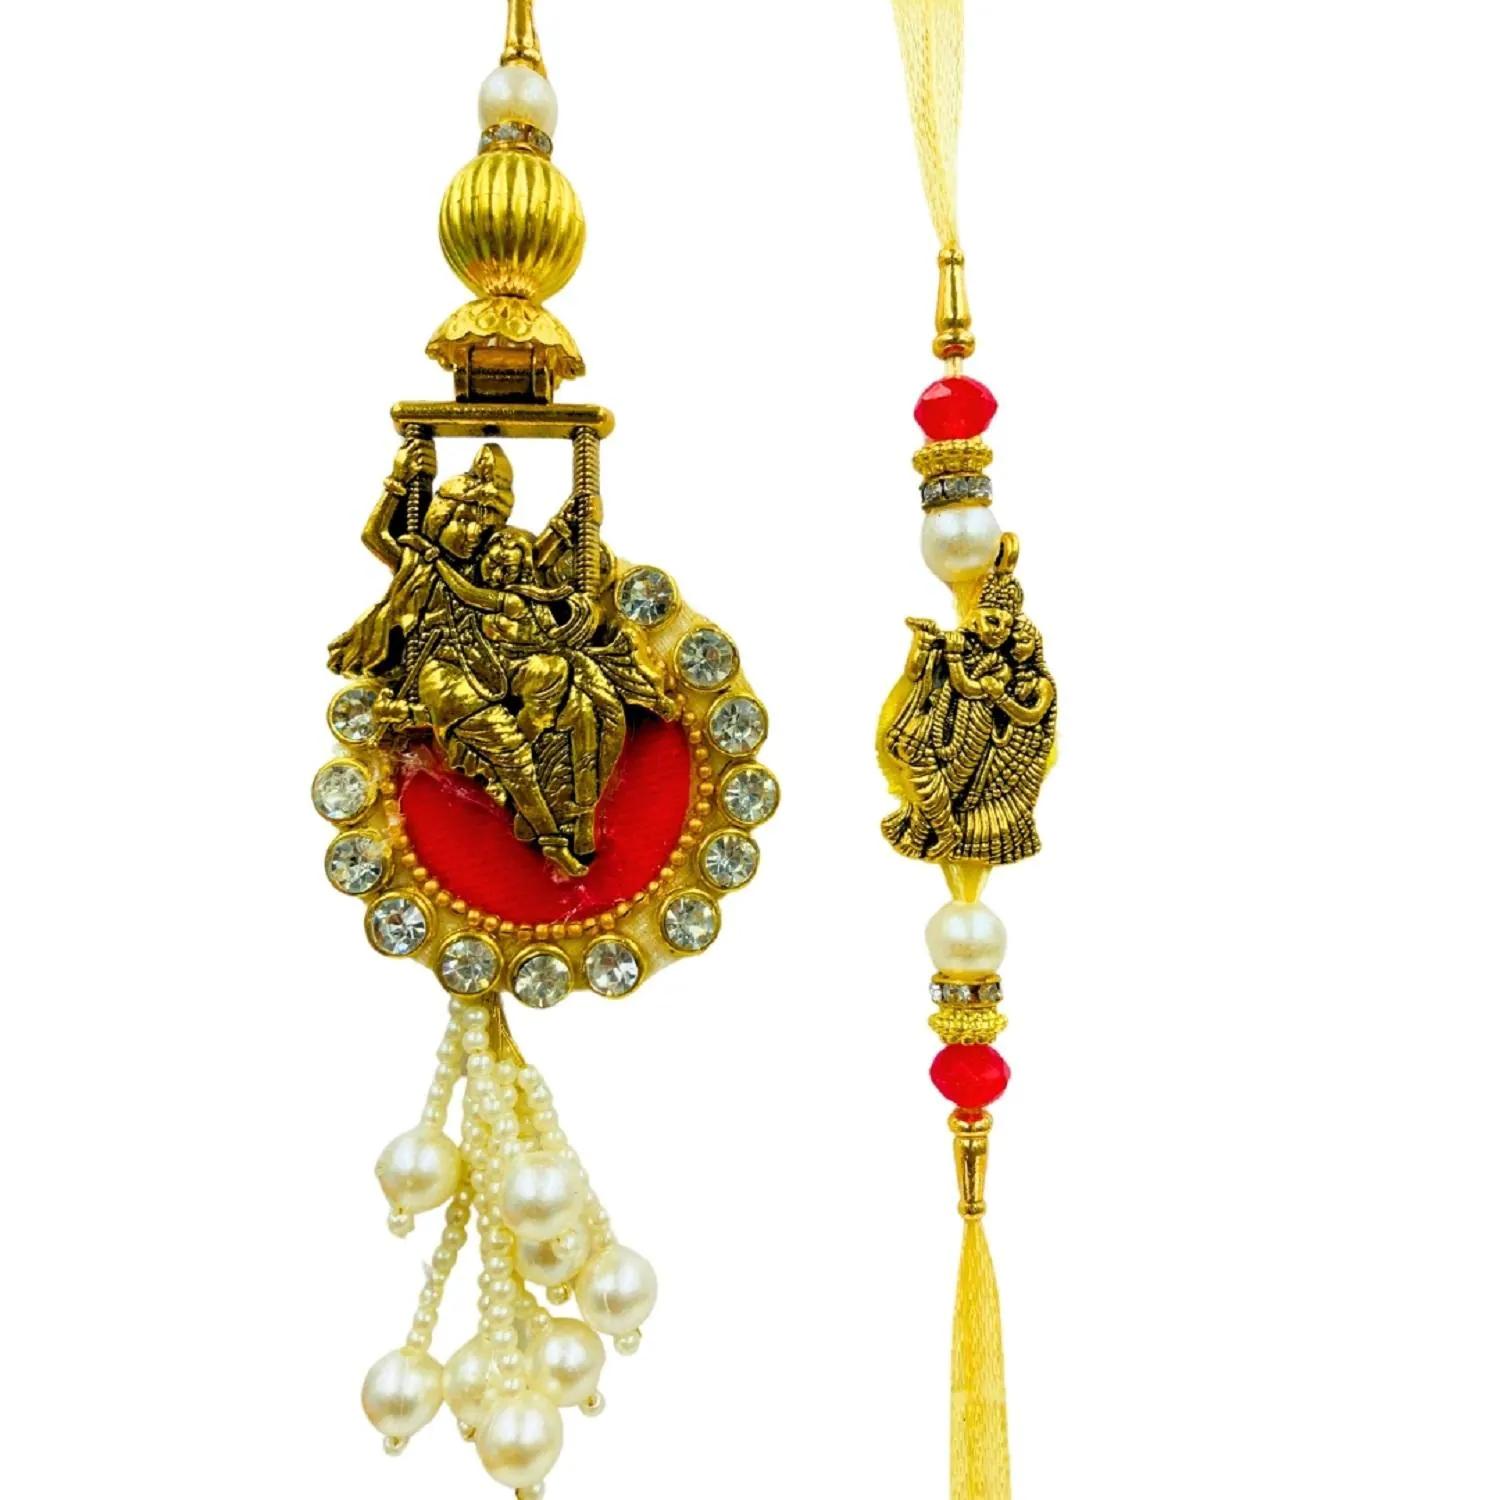
VIBRANCE Traditional Radha Krishna Rakhi for Raksha Bandhan.
Type: Rakhis
Brand: VIBRANCE
Price: Rs. 249
 Raksha Bhandan is a celebration of the bond between a brother and sister. We specialize in creating unique rakhi designs for every brother and sister. Our rakhi collection ranges from traditional to modern designs, all of which are handcrafted with love and care. We strive to make each Raksha Bhandan special for our customers by providing the perfect rakhi for their loved ones. With our wide range of designs and styles, you can find the perfect rakhi for your brother or sister. Shop with us today to make your Raksha Bhandan magical. The design of the delivered product or parts of it may vary slightly from what is shown in the image. 
Features: Hand crafted pearl and crystal studded rakhi Multicolor Rakhi,Special Multi colour Designer Rakhi for Brother / Bhabhi / Kids,Includes roli chawal and free greeting card,Rakshabandhan Special Card,Comes with Roli Chawal & Best Wishes Greeting Card in best packaging